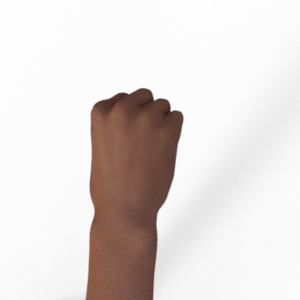
Label: rock